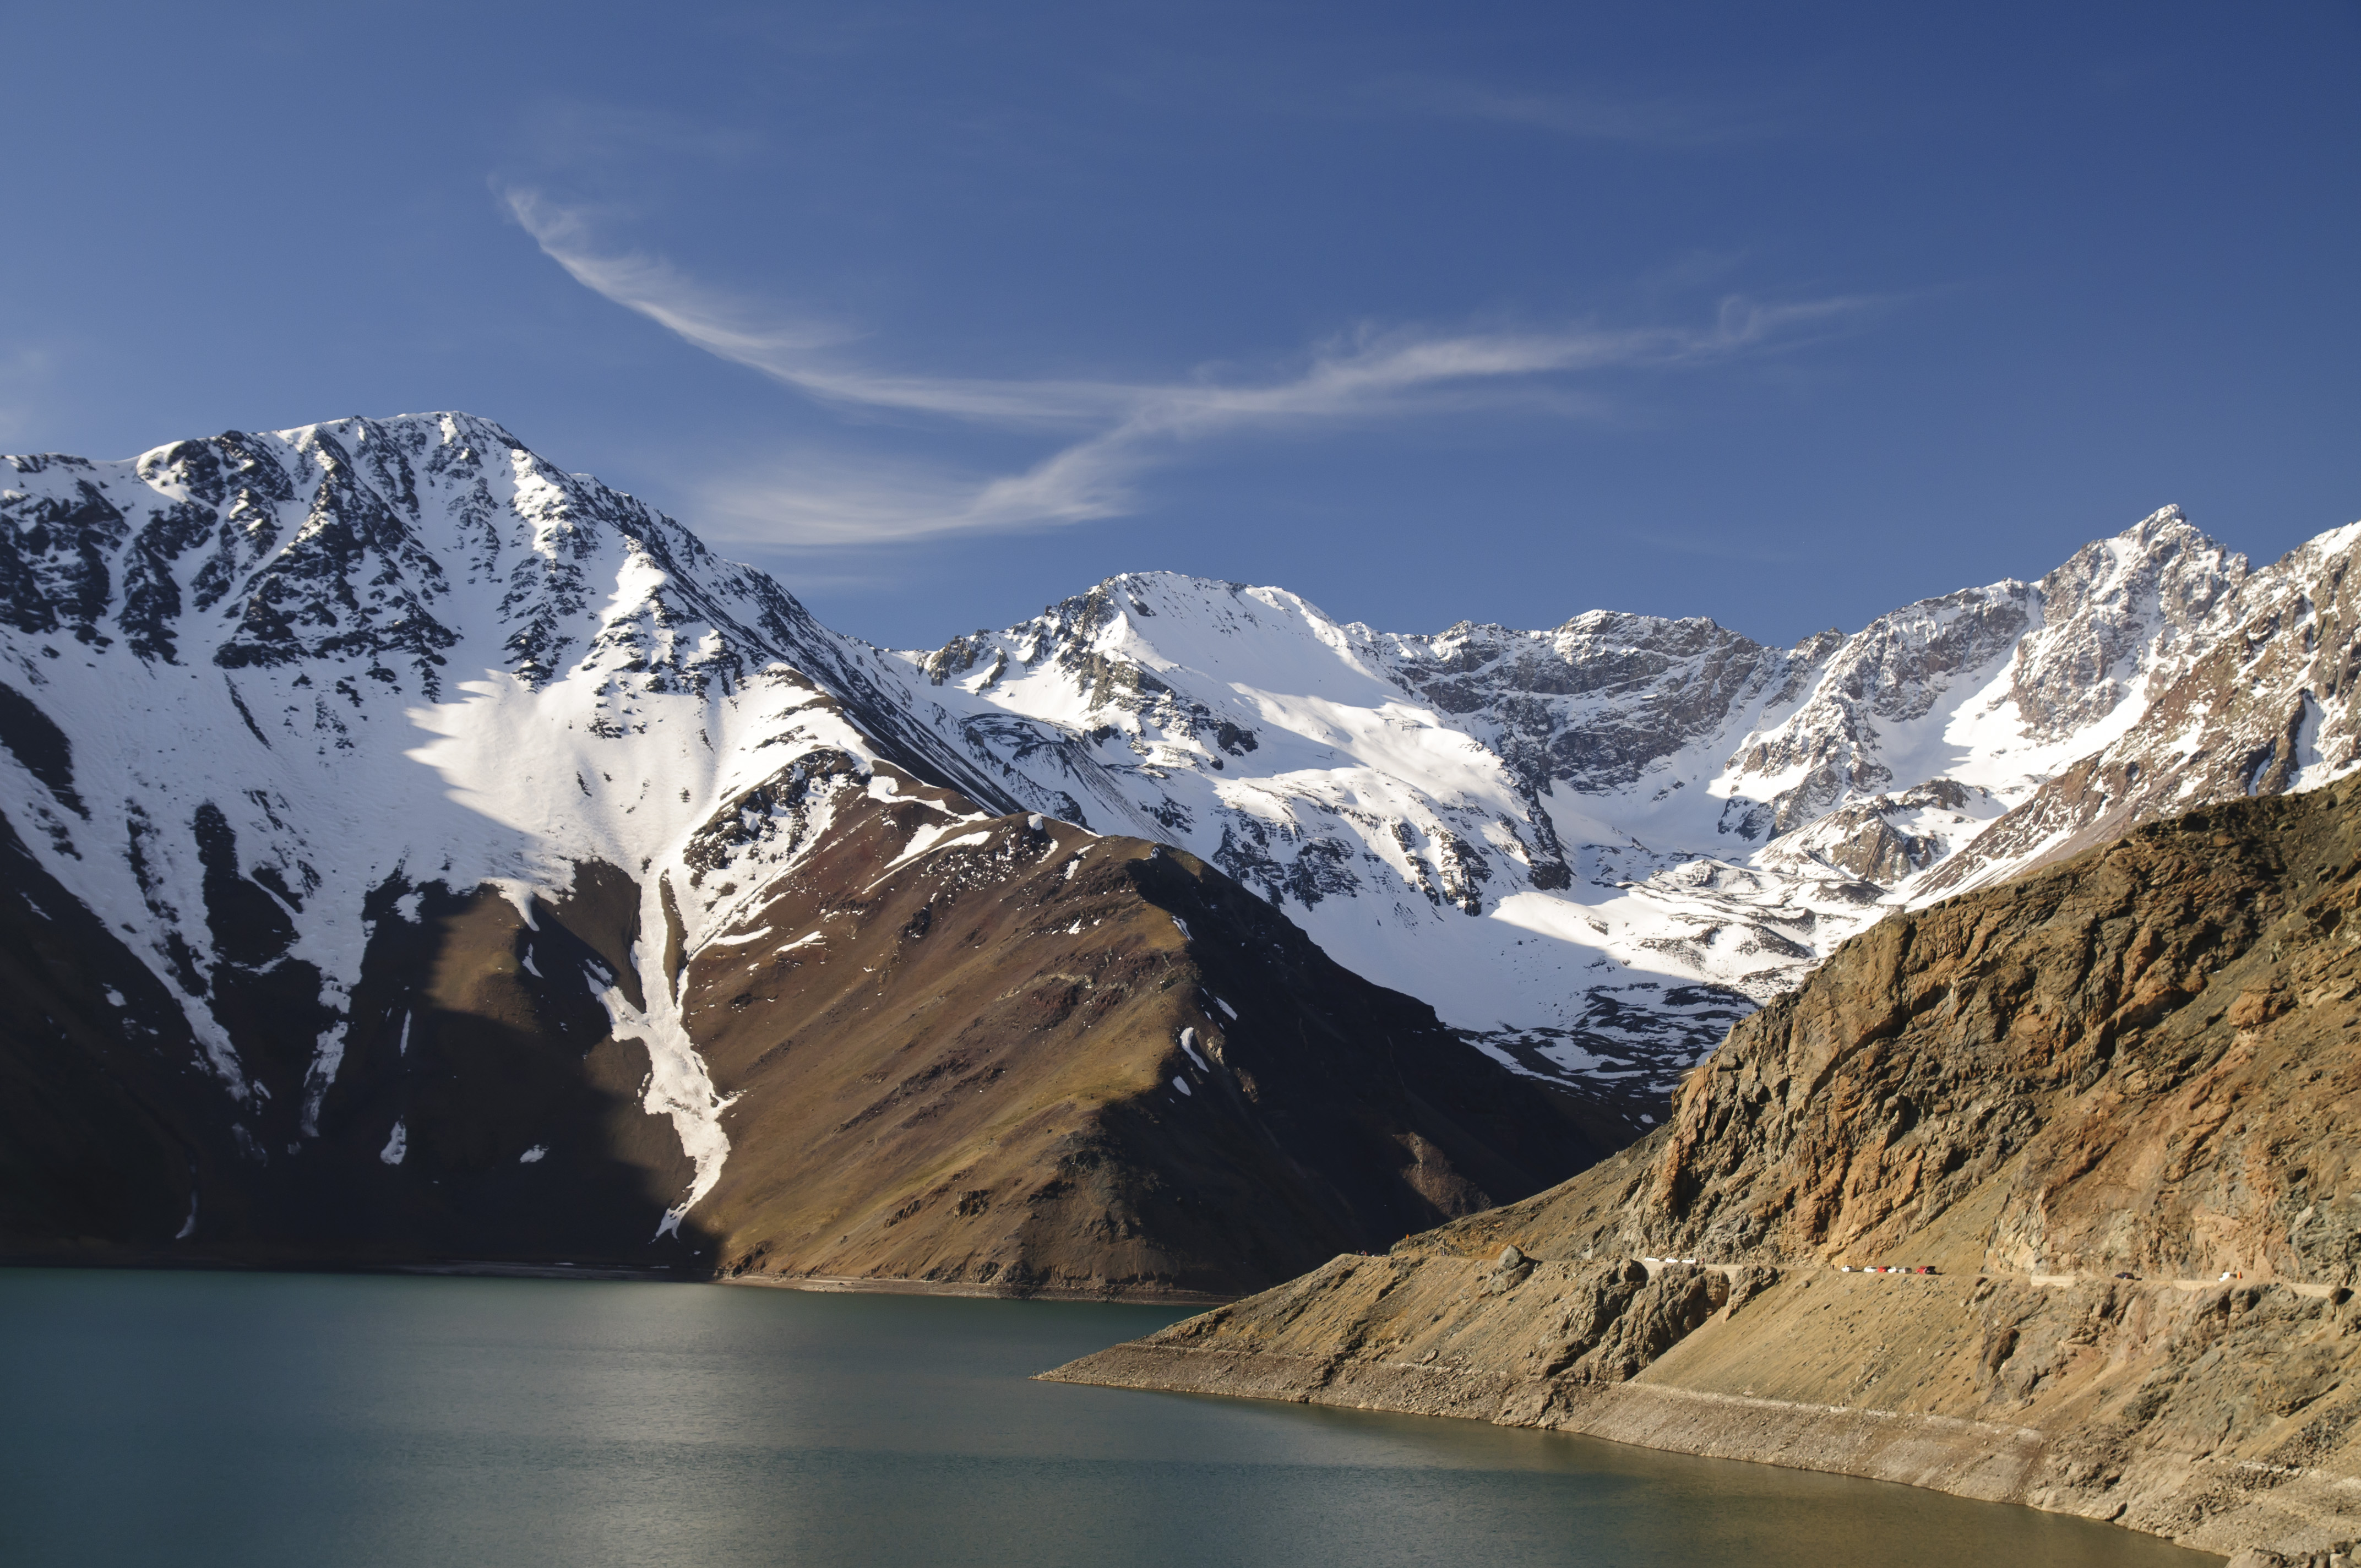
landscape, mountain, snow, mountain range, glacier, nikon, alps, plateau, cirque, santiago, d300, embalseelyeso, cile, landform, mountain pass, geographical feature, mountainous landforms, glacial landform